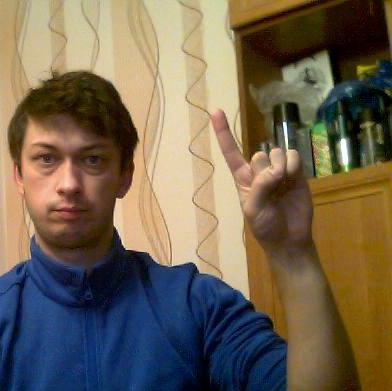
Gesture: one